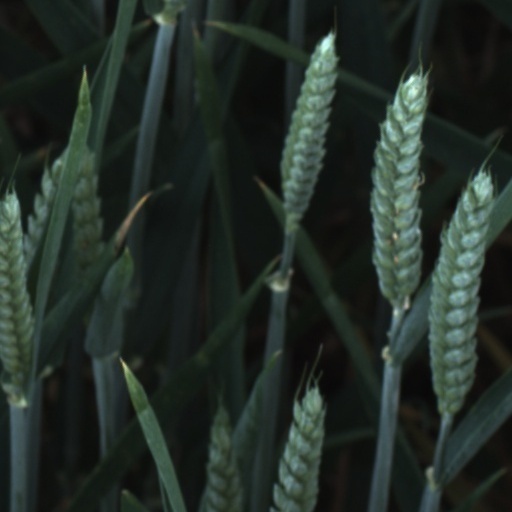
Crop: wheat